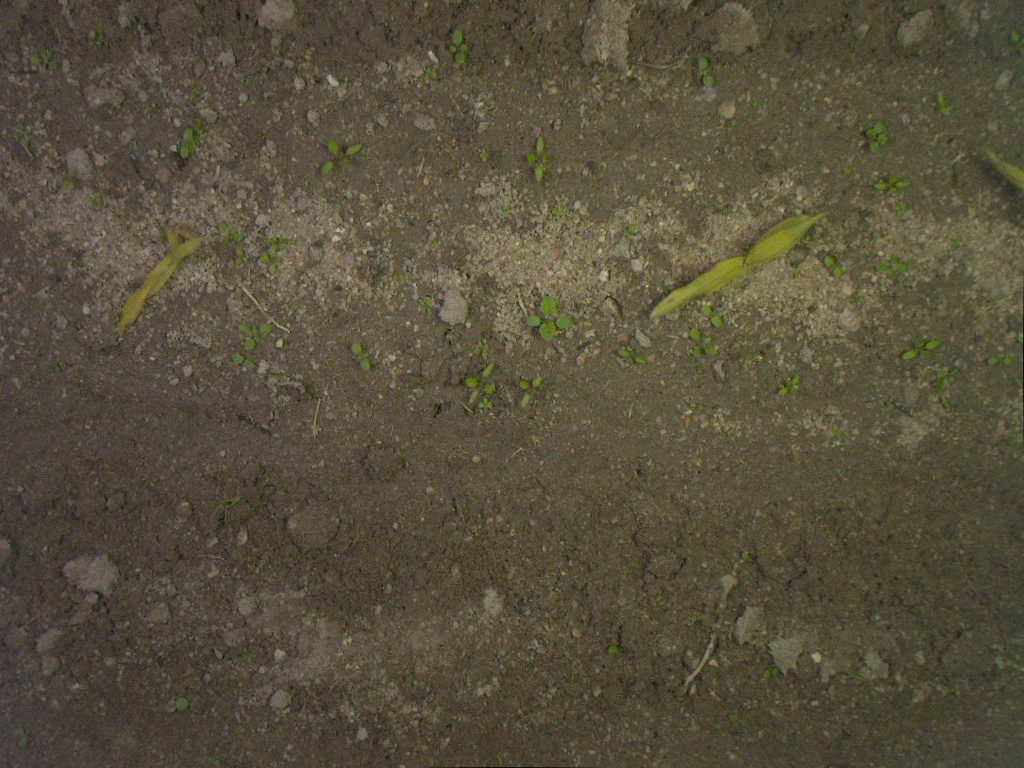
Crop: maize
Objects: stem_maize, stem_maize, maize, maize